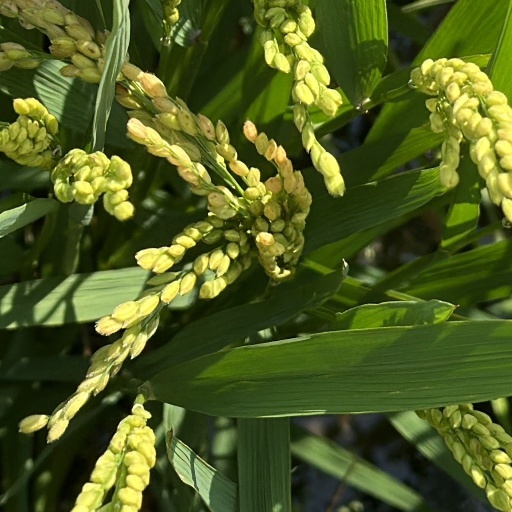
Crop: rice